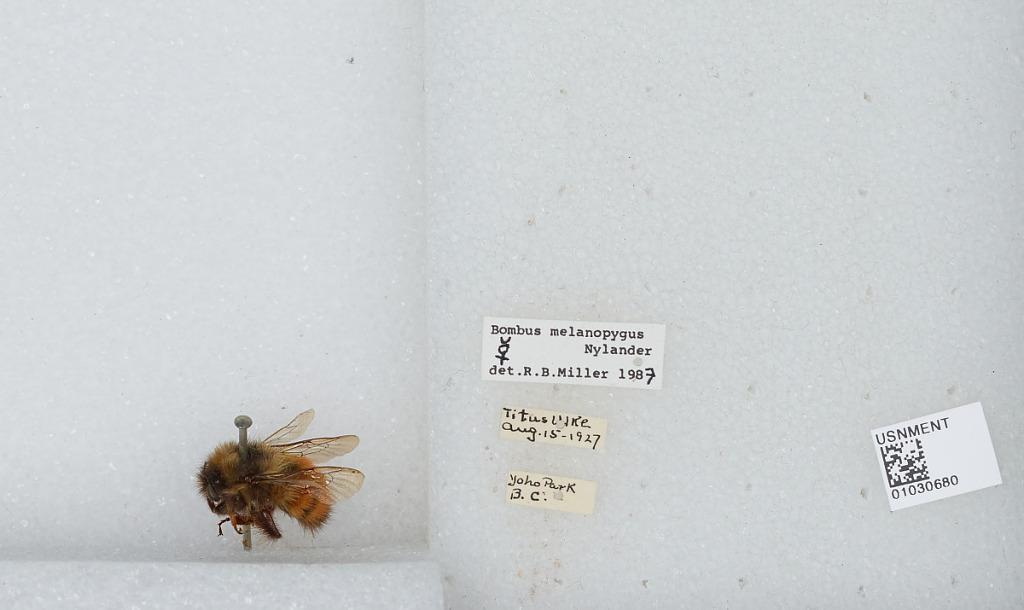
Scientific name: Bombus (Pyrobombus) melanopygus Nylander
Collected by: T. Ulke
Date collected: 1927-8-15
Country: Canada
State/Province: British Columbia
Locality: Yoho National Park
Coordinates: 51.4667, -116.583
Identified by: Miller, R. B.